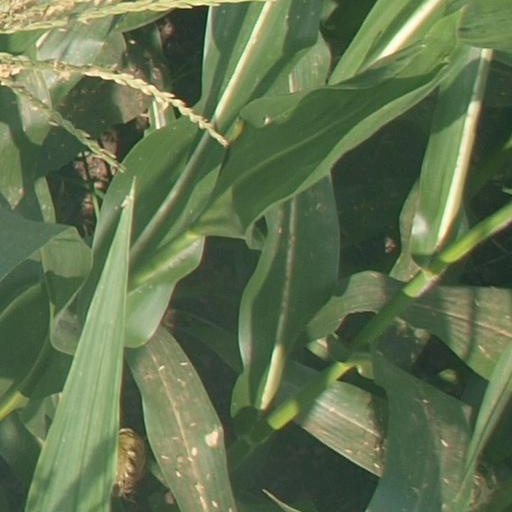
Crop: maize; corn